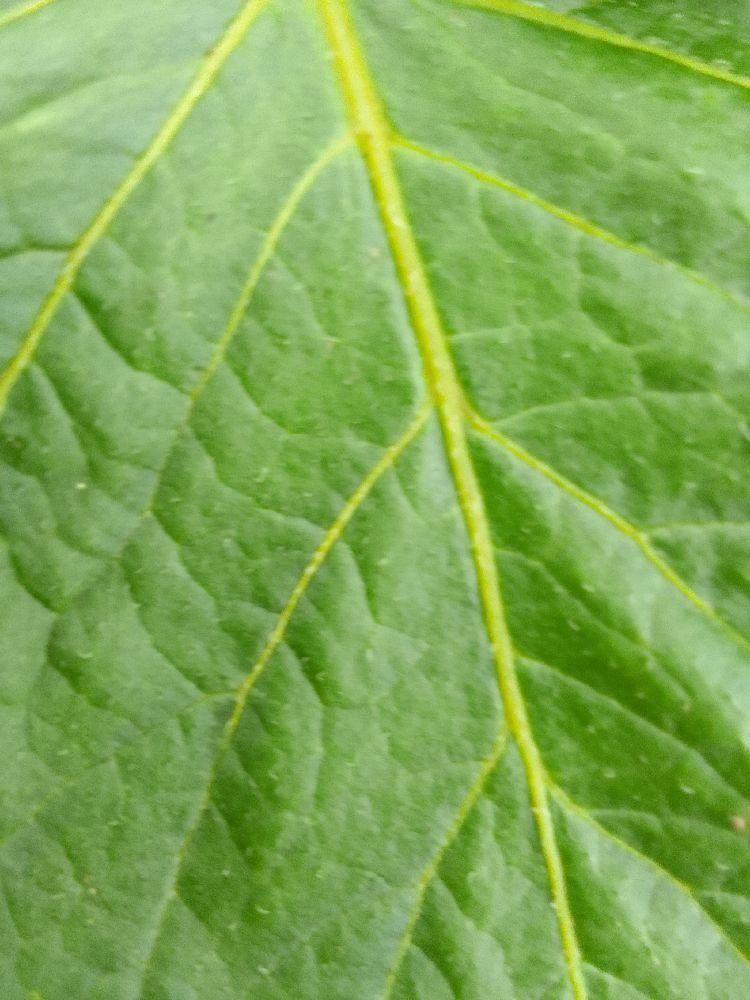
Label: Healthy